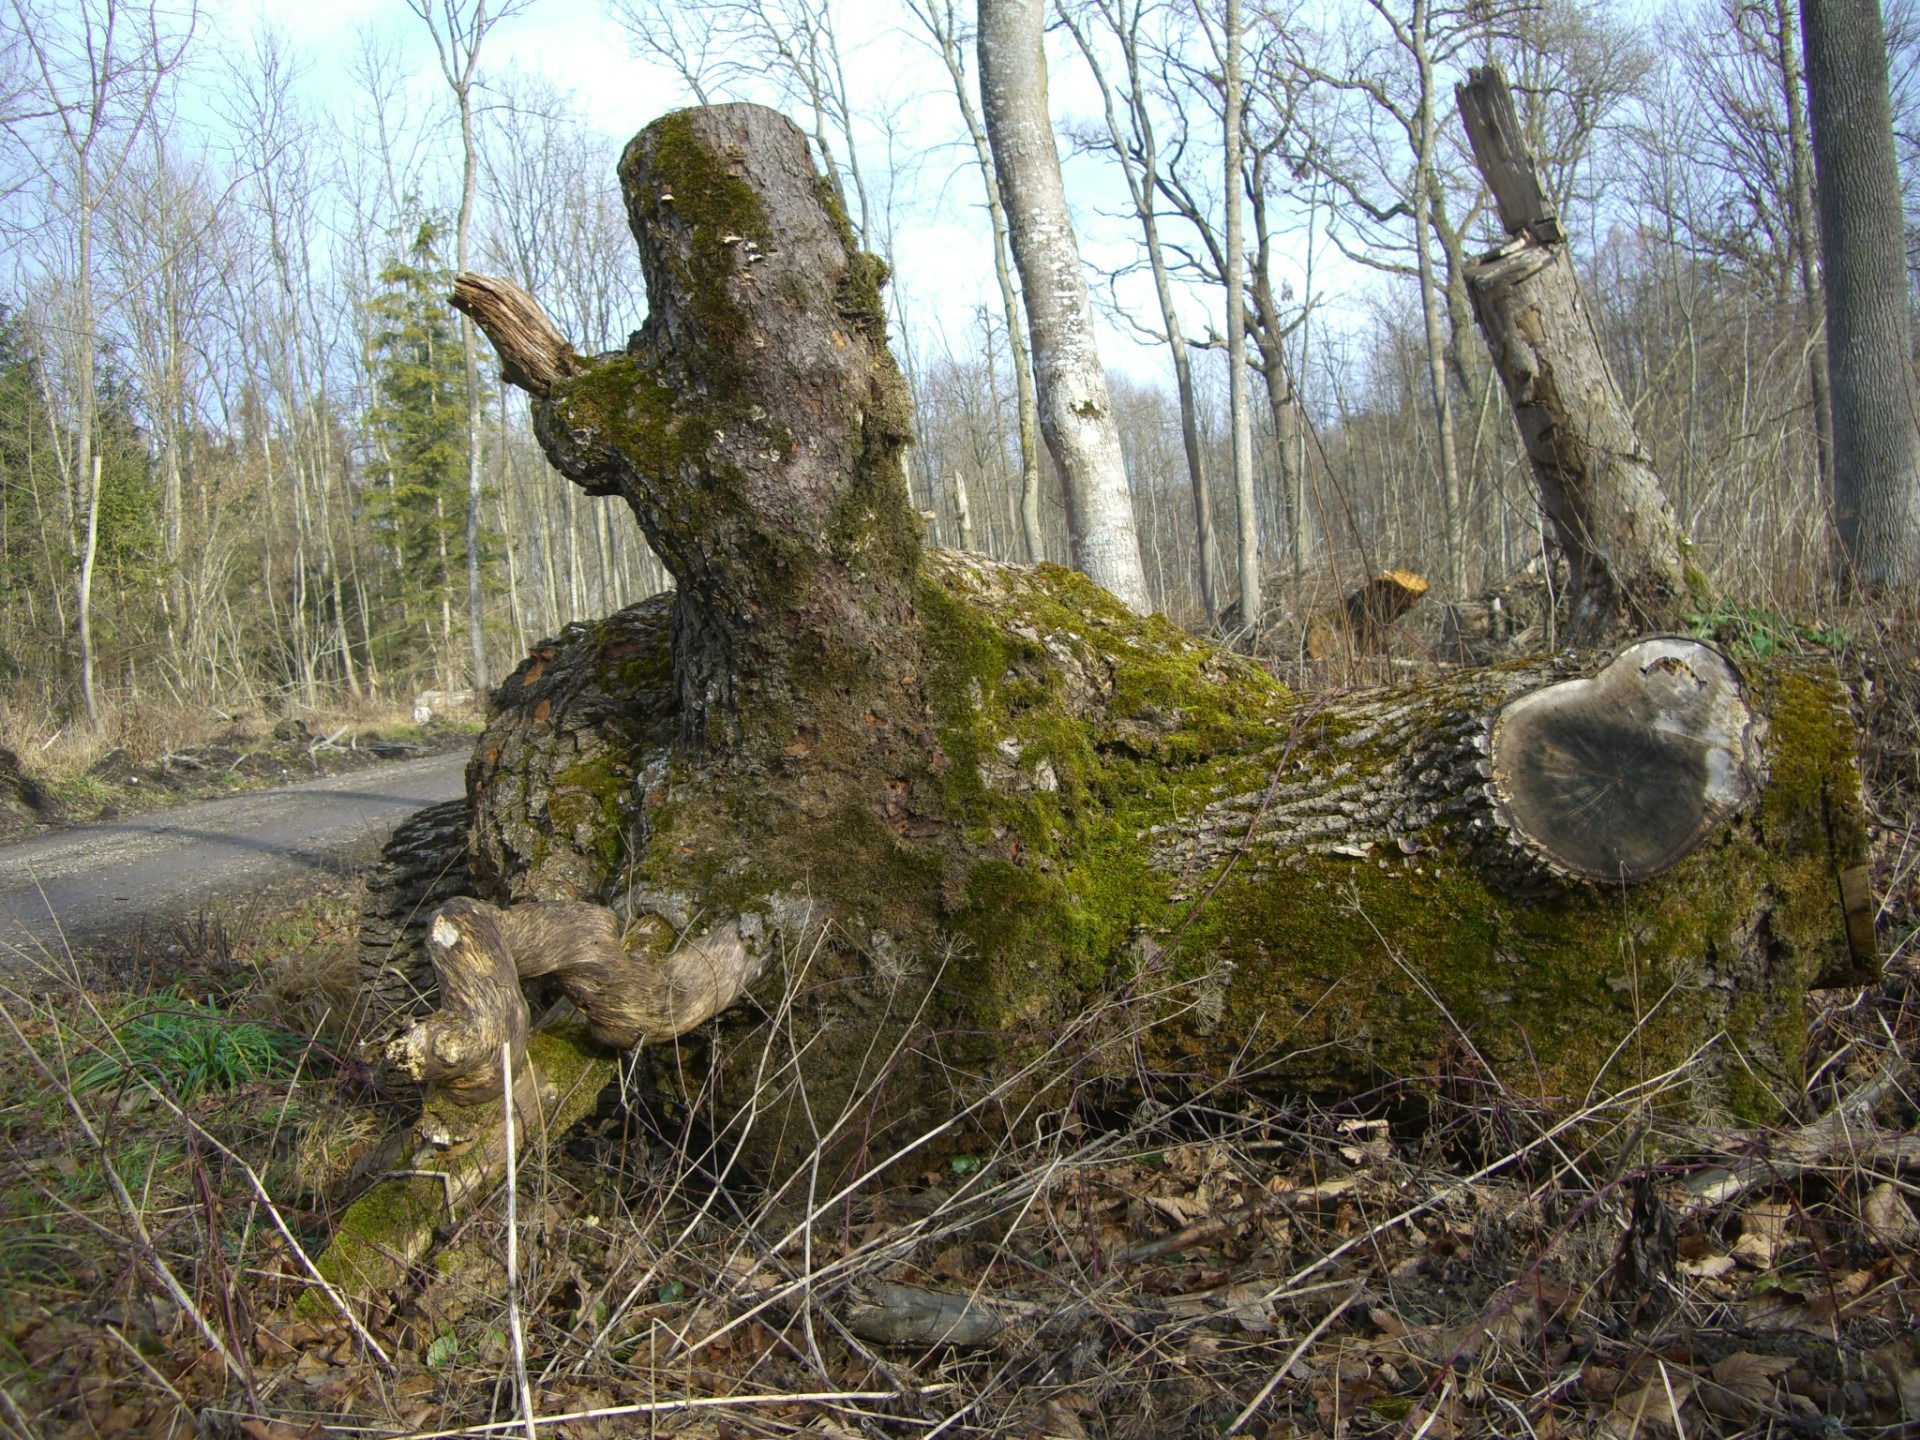
tree, forest, swamp, wilderness, plant, trunk, wildlife, log, wetland, bavaria, woodland, habitat, ecosystem, beech, forest path, bemoost, butt, riparian zone, white city, natural environment